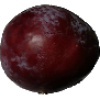
Label: Plum 1